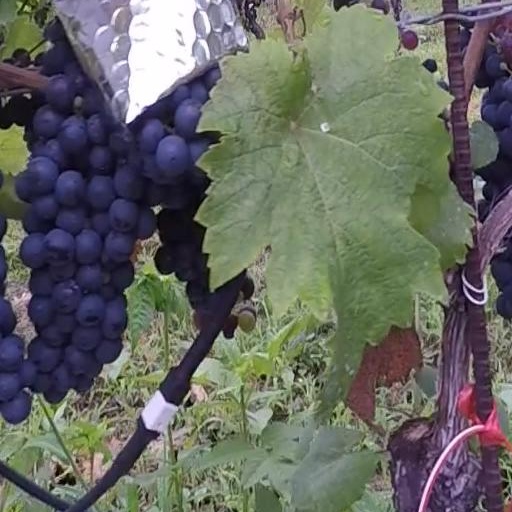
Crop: grape